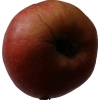
Label: Apple 17